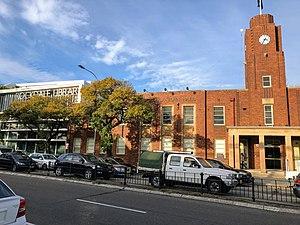
Rockdale est une banlieue du sud de Sydney, dans l'État de Nouvelle-Galles du Sud, en Australie. Rockdale est situé à 13 kilomètres au sud du quartier central des affaires de Sydney et fait partie de la région de St George. Rockdale est l'un des centres administratifs de la zone du gouvernement local du Conseil de Bayside.